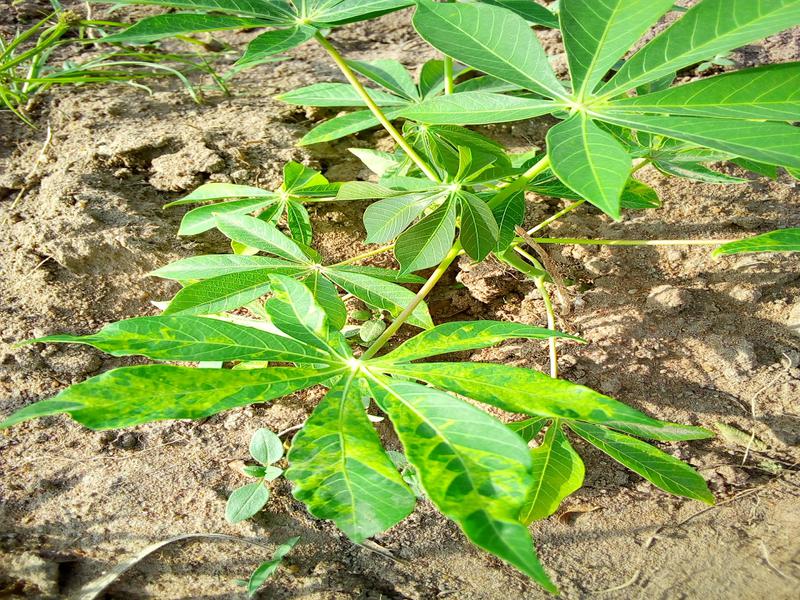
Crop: cassava
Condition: mosaic_disease